Marsilio Ficino

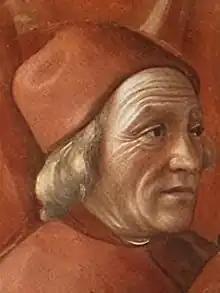
Marsilio Ficino from a fresco painted by Domenico Ghirlandaio in the Tornabuoni Chapel, Santa Maria Novella, Florence

Marsilio Ficino (Latin name: ; 19 October 1433 – 1 October 1499) was an Italian scholar and Catholic priest who was one of the most influential humanist philosophers of the early Italian Renaissance. He was an astrologer, a reviver of Neoplatonism in touch with the major academics of his day, and the first translator of Plato's complete extant works into Latin. His Florentine Academy, an attempt to revive Plato's Academy, influenced the direction and tenor of the Italian Renaissance and the development of European philosophy.